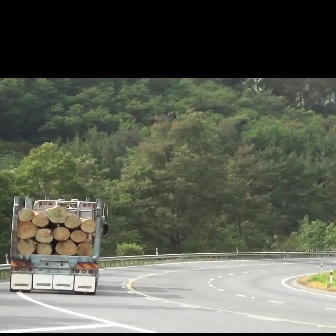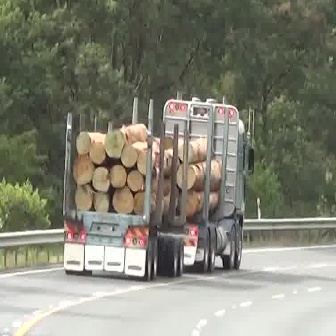
  Please identify the target specified by the bounding box [8,193,109,294] in the first image and locate it in the second image. Return the coordinates in [x_min,y_min,x_max,y_max] format.
Answer: [60,88,254,282]